Kukës

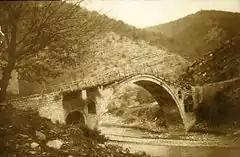
Photo of the Old Nermjeme Bridge in 1905

Illyrian tombs were found at Këneta and Kolsh nearby Kukës. It was a small Roman settlement, a stopping point on a branch road leading to the Via Egnatia, and a minor Ottoman market centre and trading post on the road to southern Kosovo. It was there (Qafa e Kolosjanit) where Albanian resistance stood up against retreating Serbian army in 1912.